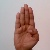
The image shows a hand gesture representing the letter 'B' in Indian Sign Language.